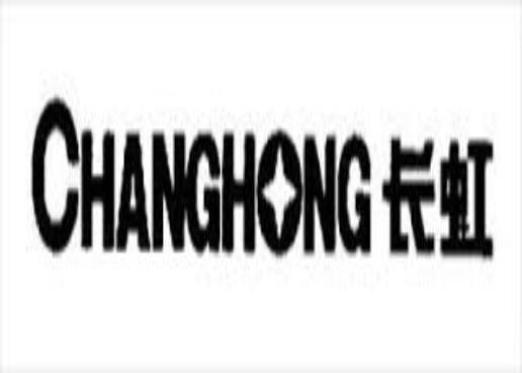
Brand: changhong
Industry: Electronic